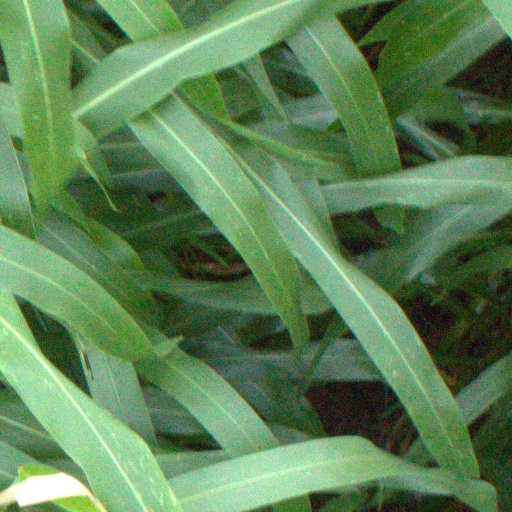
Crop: sorghum